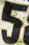
Number: 5